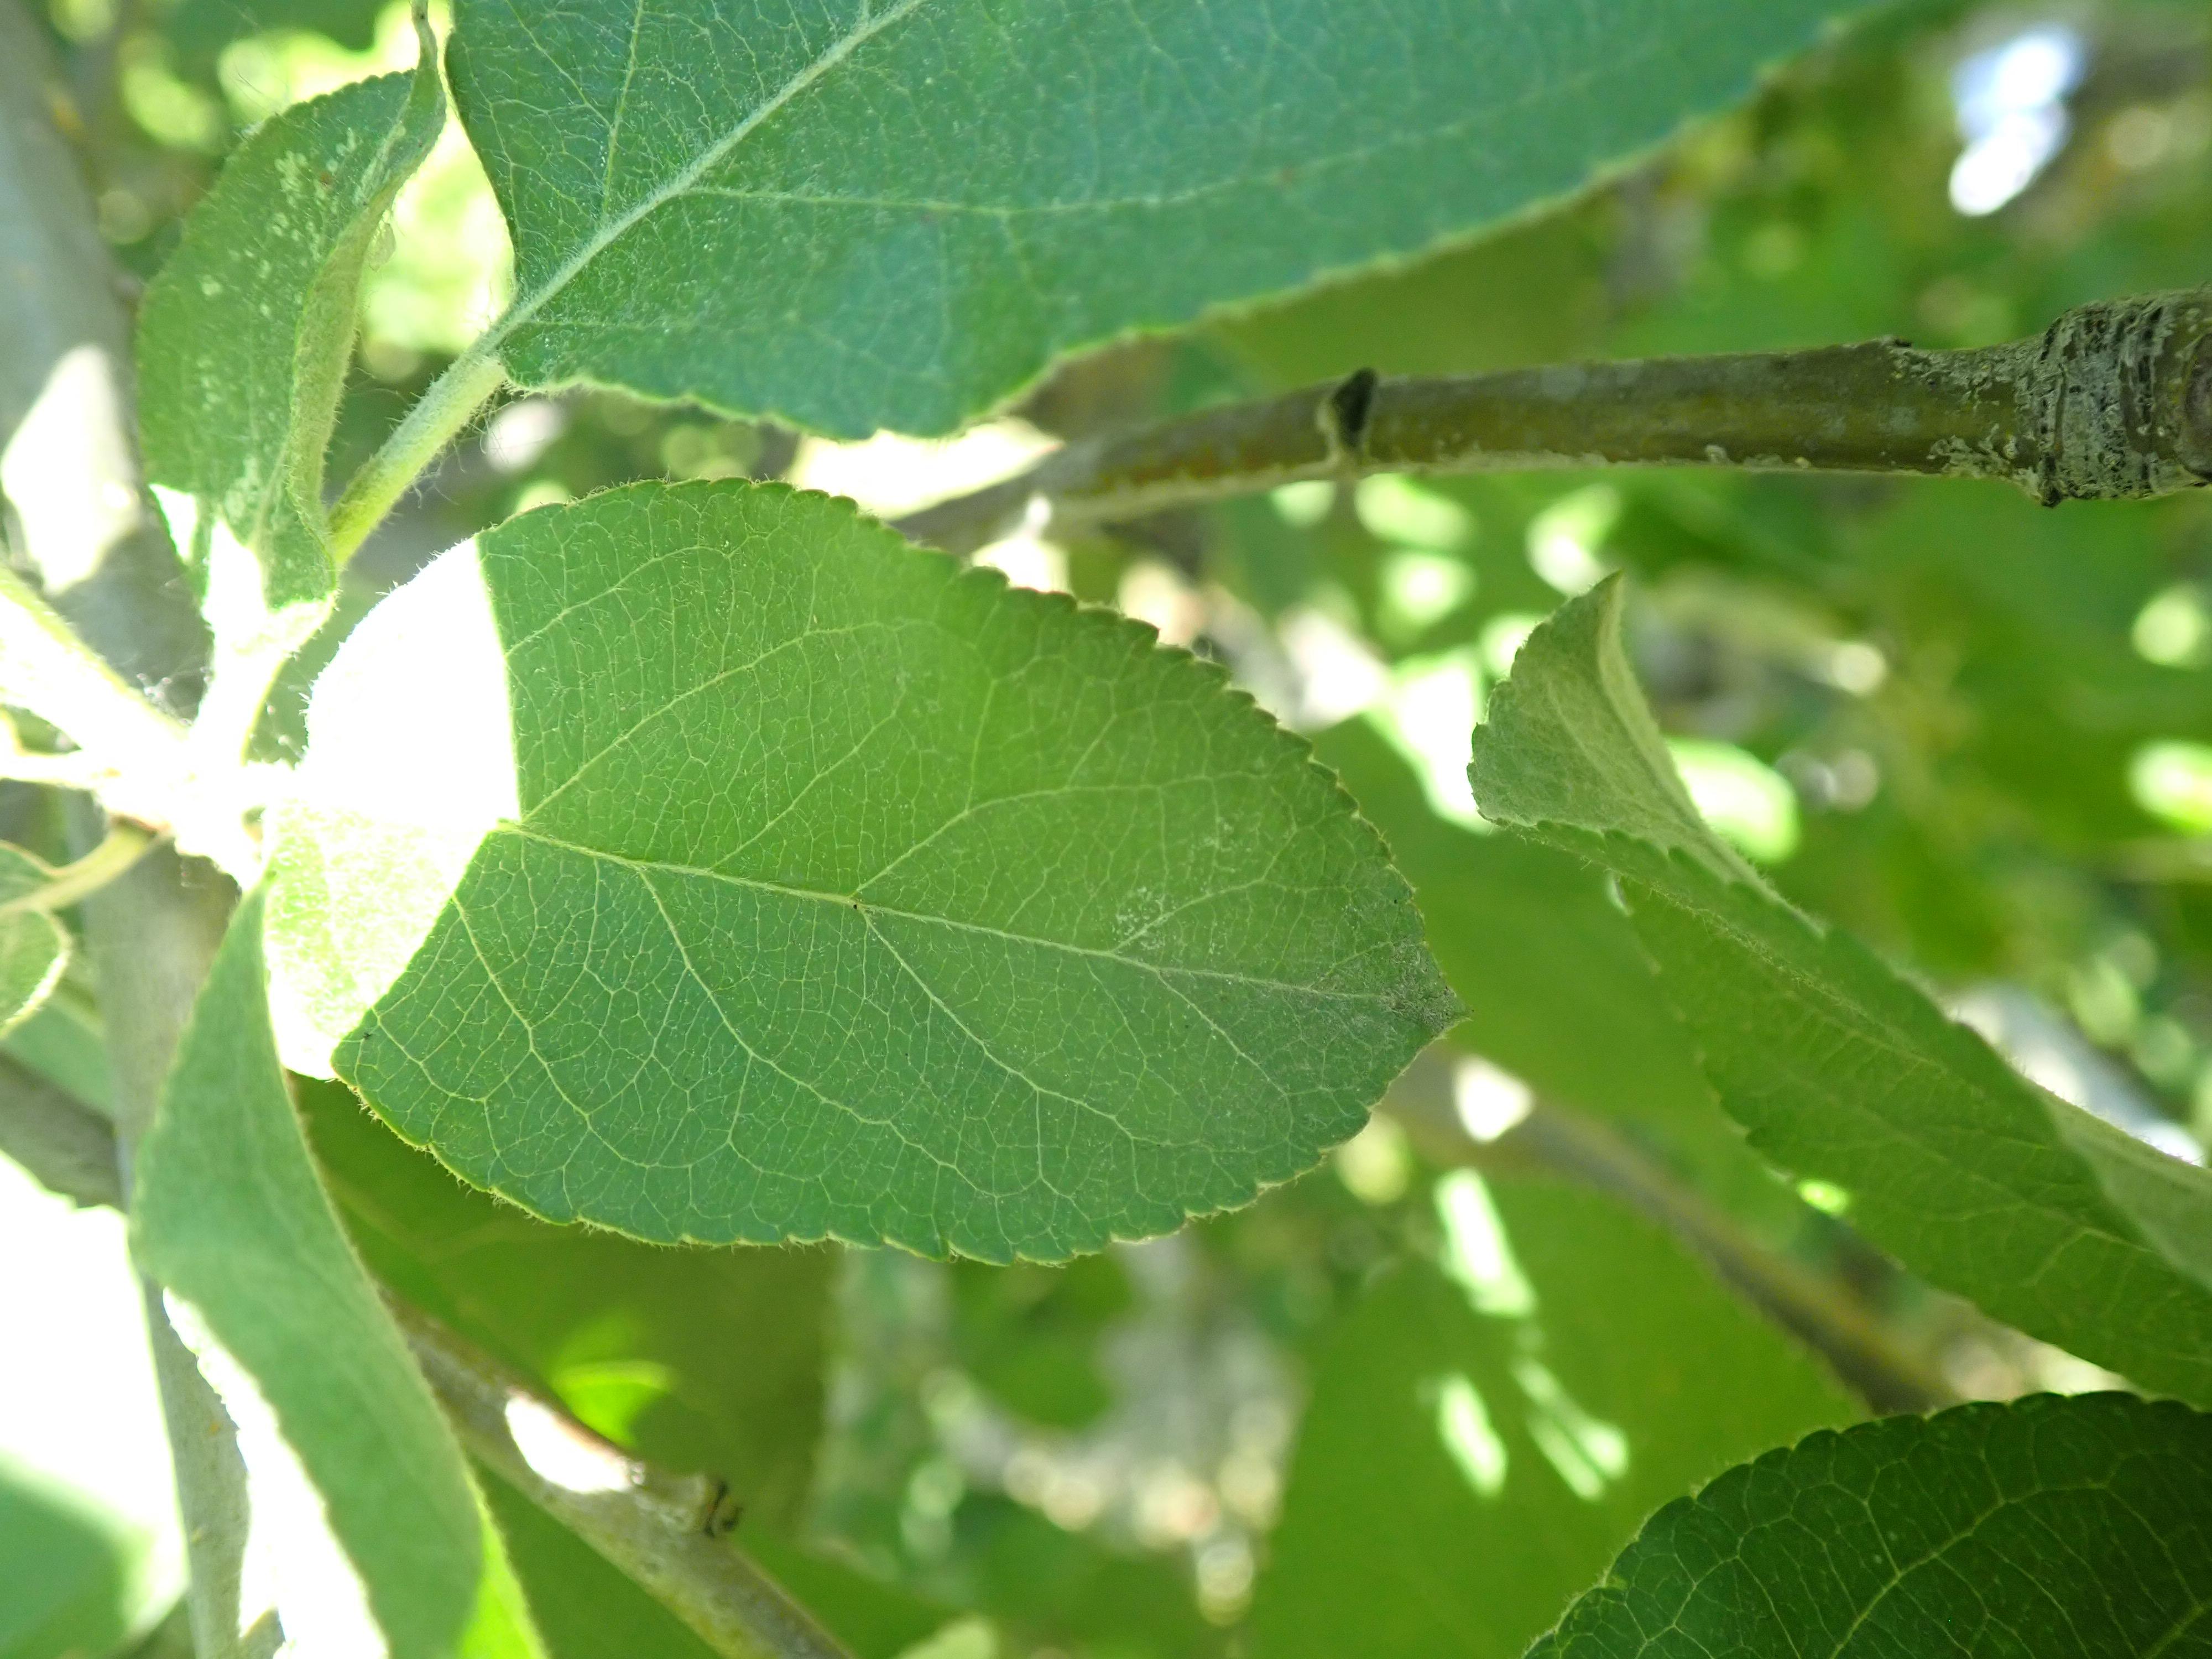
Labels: healthy